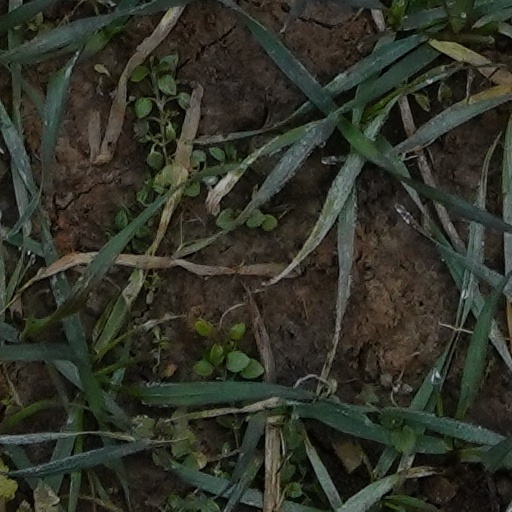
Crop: wheat